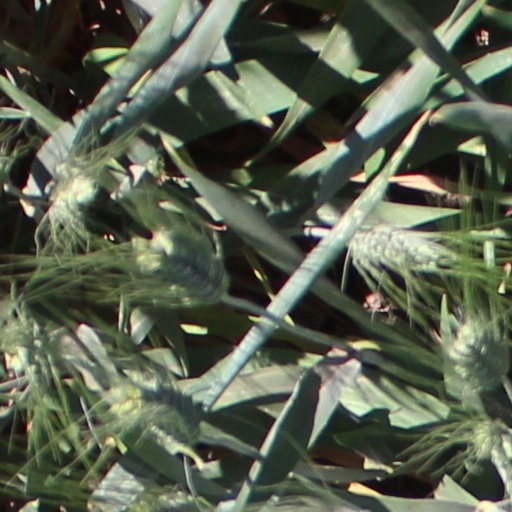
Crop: wheat